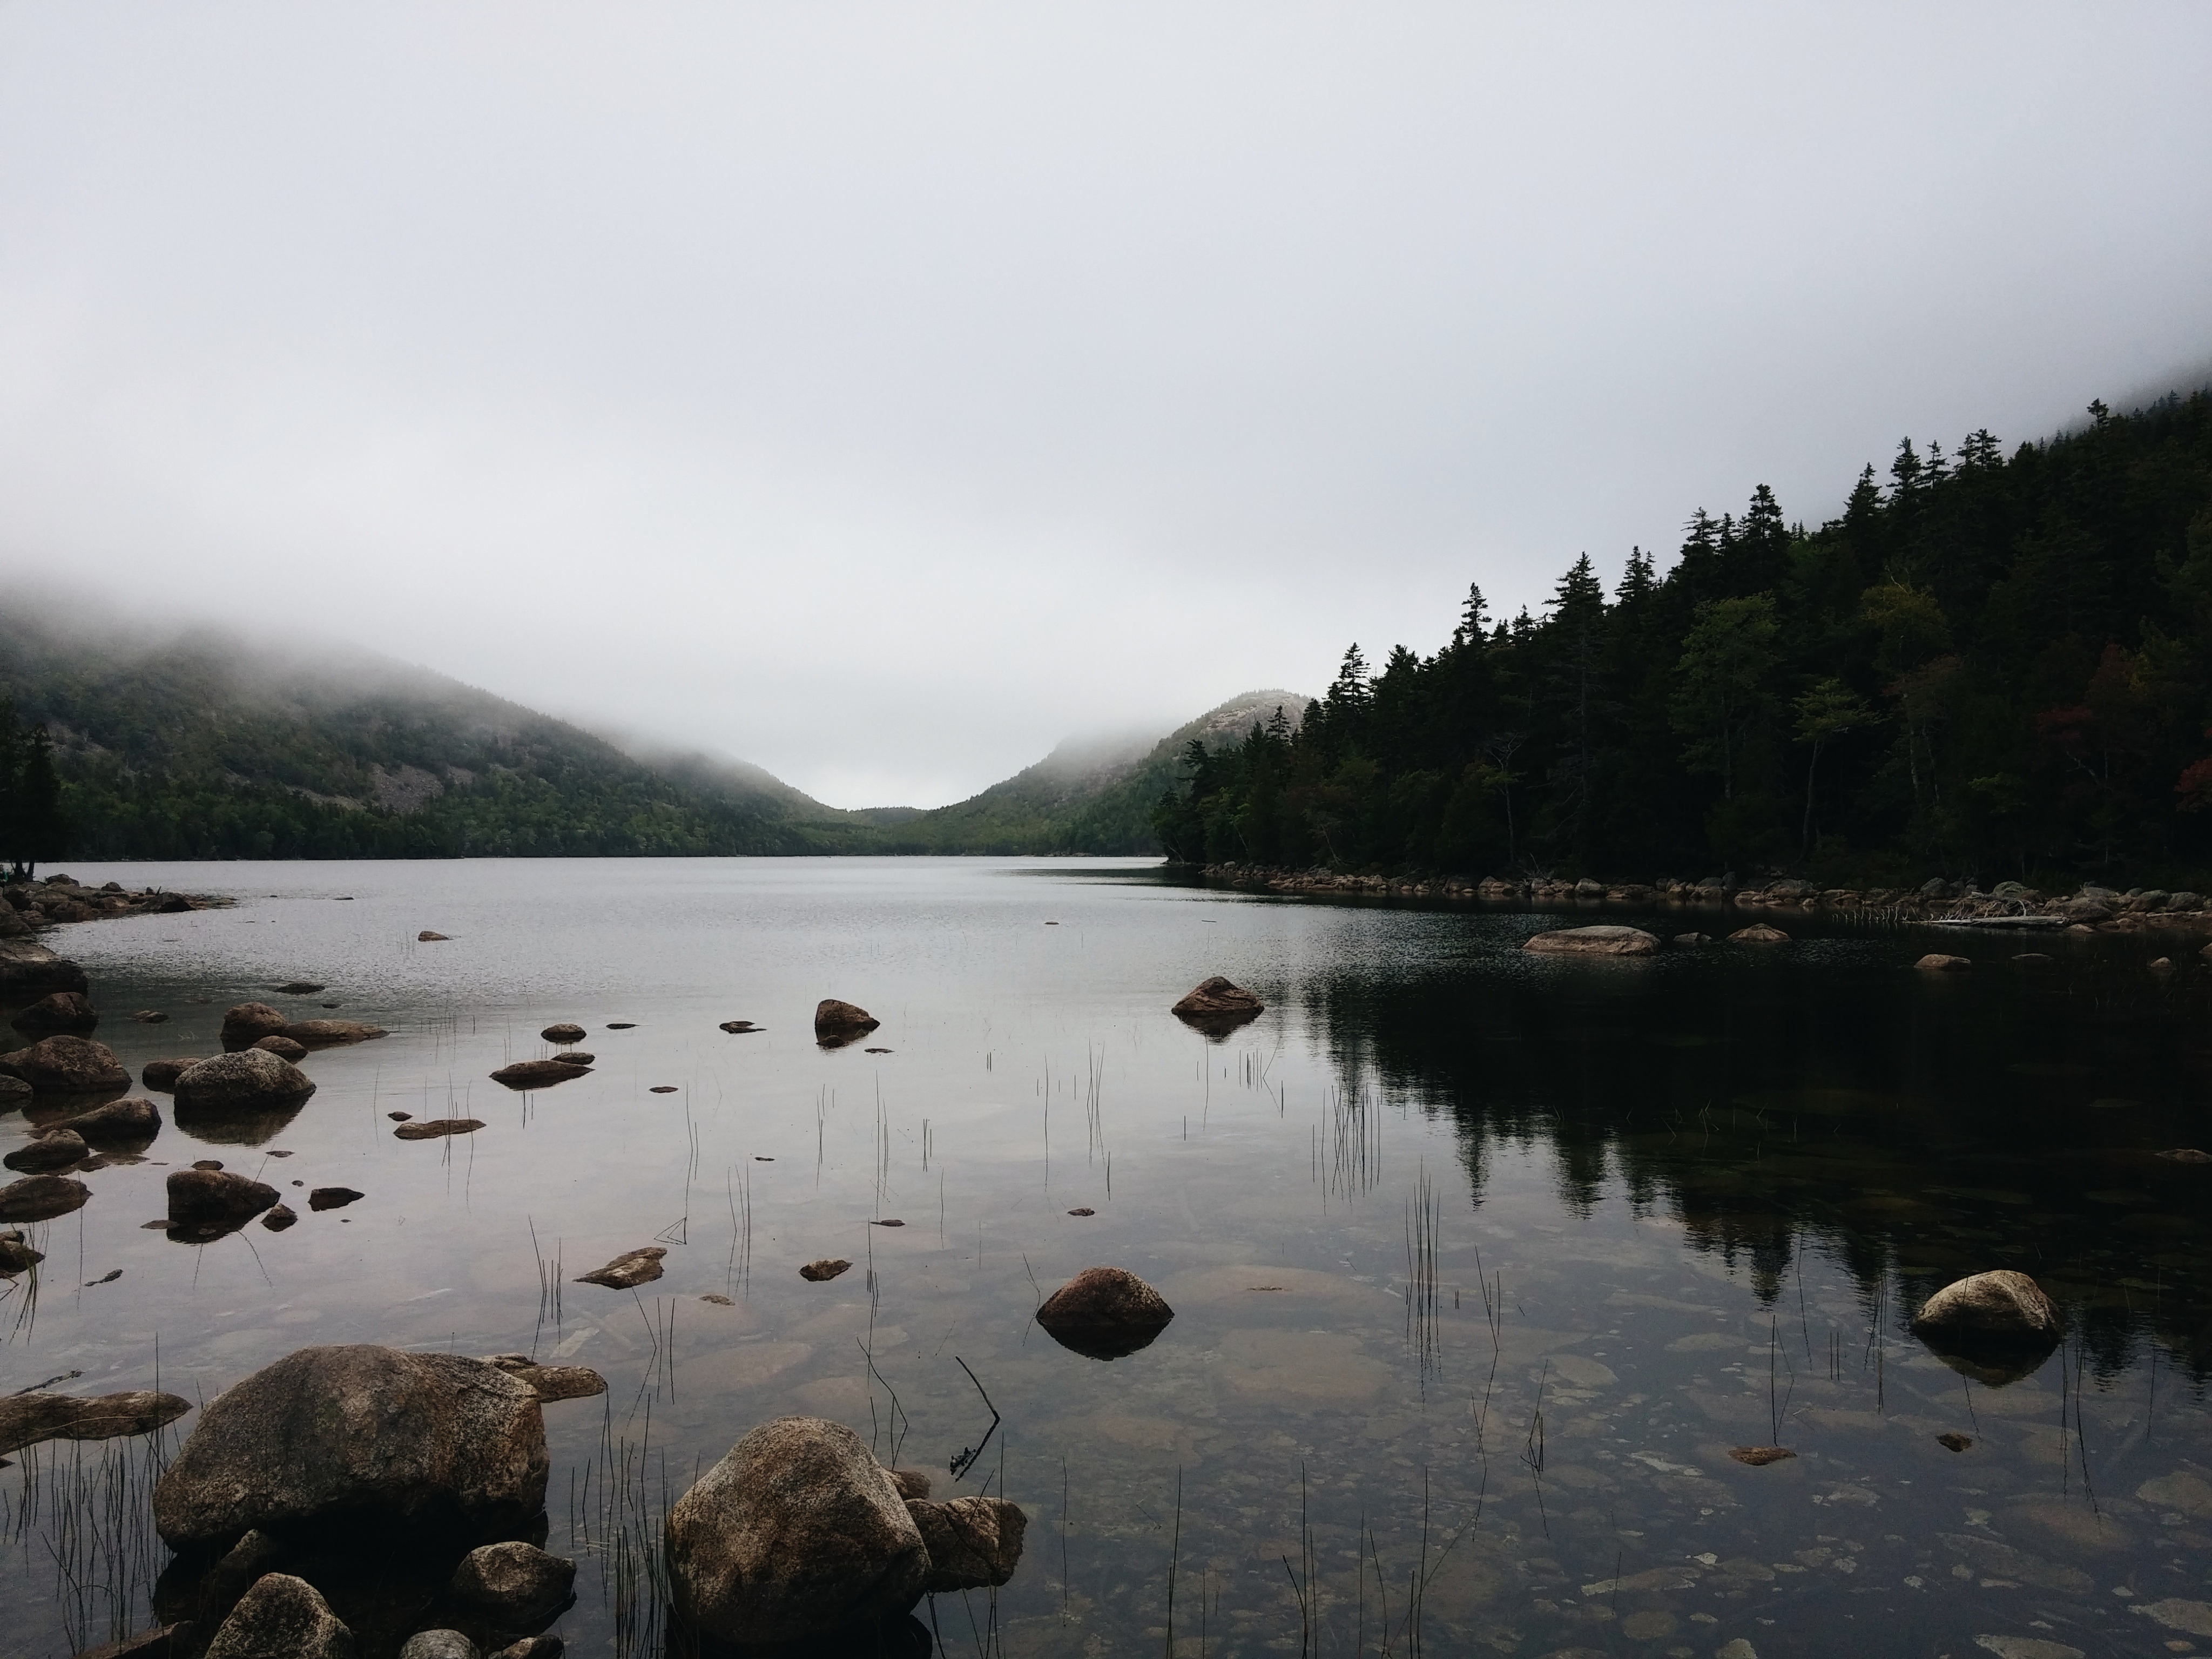
sea, water, nature, wilderness, mountain, morning, lake, river, reflection, reservoir, body of water, loch, atmospheric phenomenon